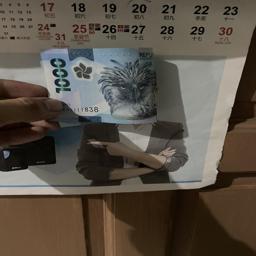
Label: 1000_New_Front